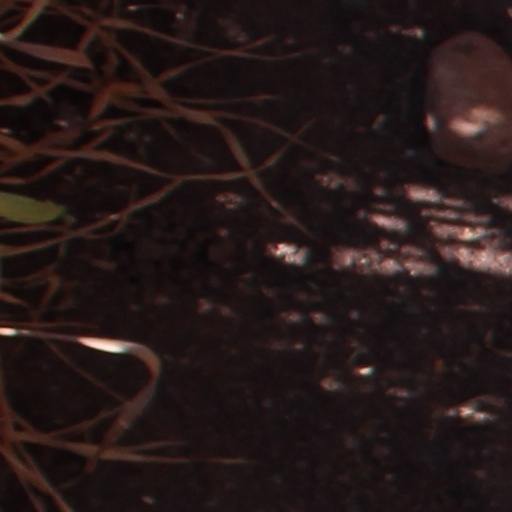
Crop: wheat